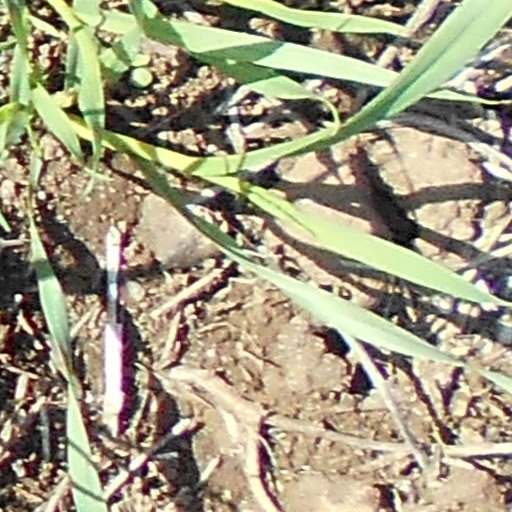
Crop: wheat